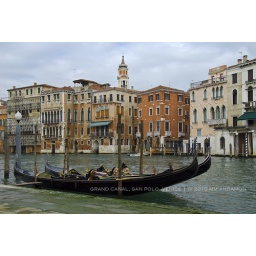
Grand Canal near the fish produce market